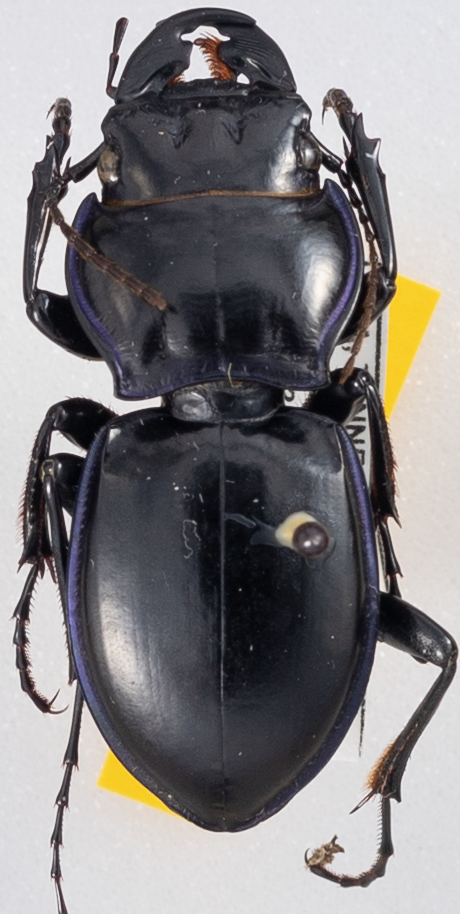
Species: Pasimachus punctulatus
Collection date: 2022-07-05
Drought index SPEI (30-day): -0.938
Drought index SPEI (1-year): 0.536
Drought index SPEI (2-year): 0.866